Antonov An-124 Ruslan

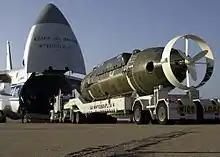
The Deep Submergence Rescue Vehicle "Mystic" being loaded at Naval Air Station North Island, California, United States

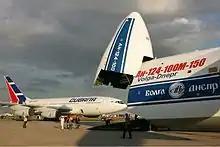
Volga-Dnepr Antonov An-124-100M-150 with nose door open at MAKS 2005, Moscow – Zhukovskiy; Cubana de Aviación Ilyushin Il-96 in background

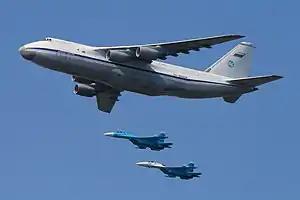
224th Flight Unit An-124 inflight with two Sukhoi Su-27s of the Falcons of Russia at the 2010 Moscow Victory Day Parade

, five accidents with An-124 hull losses have been recorded involving a total of 97 fatalities, including: